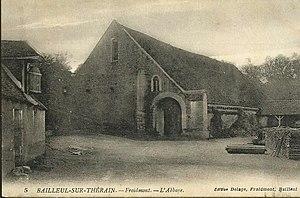
L'abbaye de Froidmont est une ancienne abbaye cistercienne située au bord de la forêt de Hez-Froidmont près de Froidmont et Hermes dans l'Oise. L'ensemble des bâtiments religieux ont été détruits à la Révolution. L'ensemble constitué des bergeries, du porche et du mur d'enceinte fait l’objet d’une inscription au titre des monuments historiques depuis le 27 décembre 1988. La grange fait l’objet d’un classement au titre des monuments historiques depuis le 4 décembre 1995.